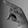
ASL letter: P